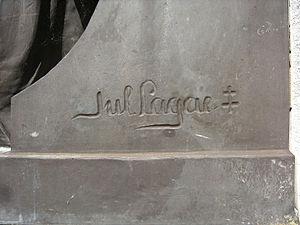
Monument ""À nos martyrs 1914-1918
Le monument aux martyrs de Charleroi est un mémorial de style néoclassique situé avenue de Waterloo à Charleroi en Belgique. Il honore la mémoire des victimes des deux guerres mondiales.
Jules Lagae, né le 15 mars 1862 à Roulers et décédé le 2 juin 1931, à Bruges, est un sculpteur belge.